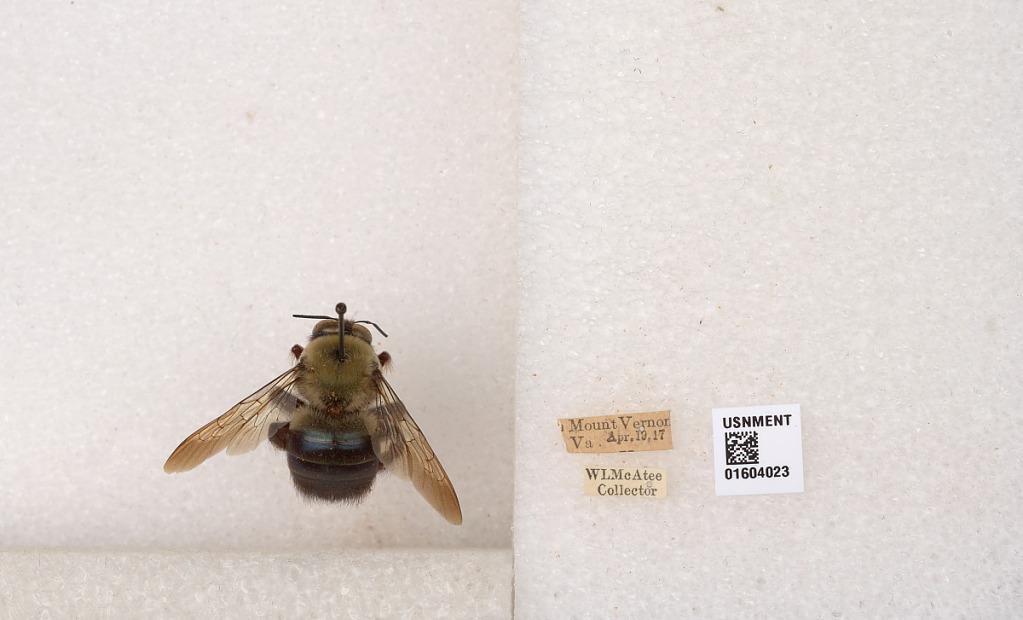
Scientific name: Xylocopa virginica (Linnaeus)
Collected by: W. McAtee
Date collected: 1917-4-19
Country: United States
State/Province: Virginia
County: Fairfax
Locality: Mount Vernon